Murder Obsession

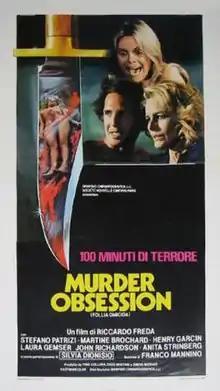
Film poster

Murder Obsession ("Follia omicida"), a.k.a. "Fear", is a 1981 Italian giallo-horror film directed by Riccardo Freda, and starring Laura Gemser and Anita Strindberg.